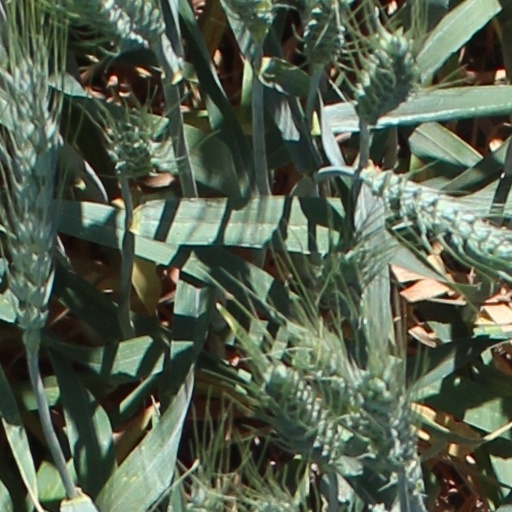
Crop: wheat